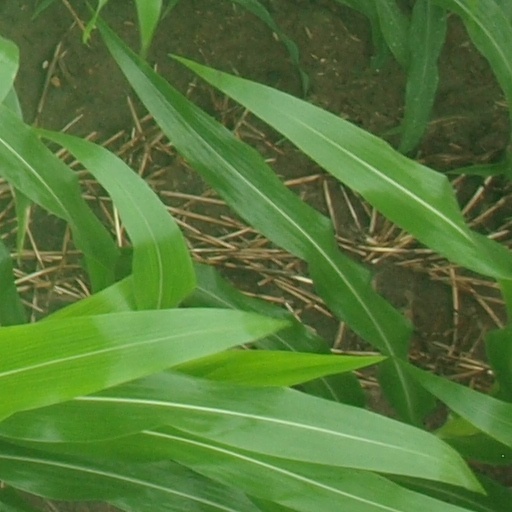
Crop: maize; corn